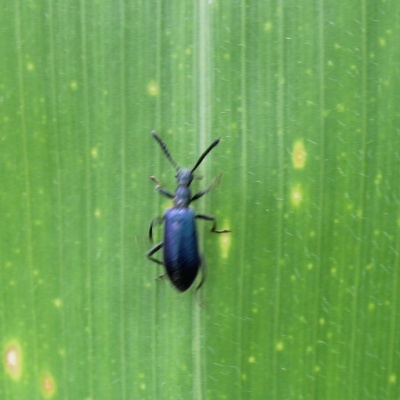
Crop: Maize
Condition: leaf beetle